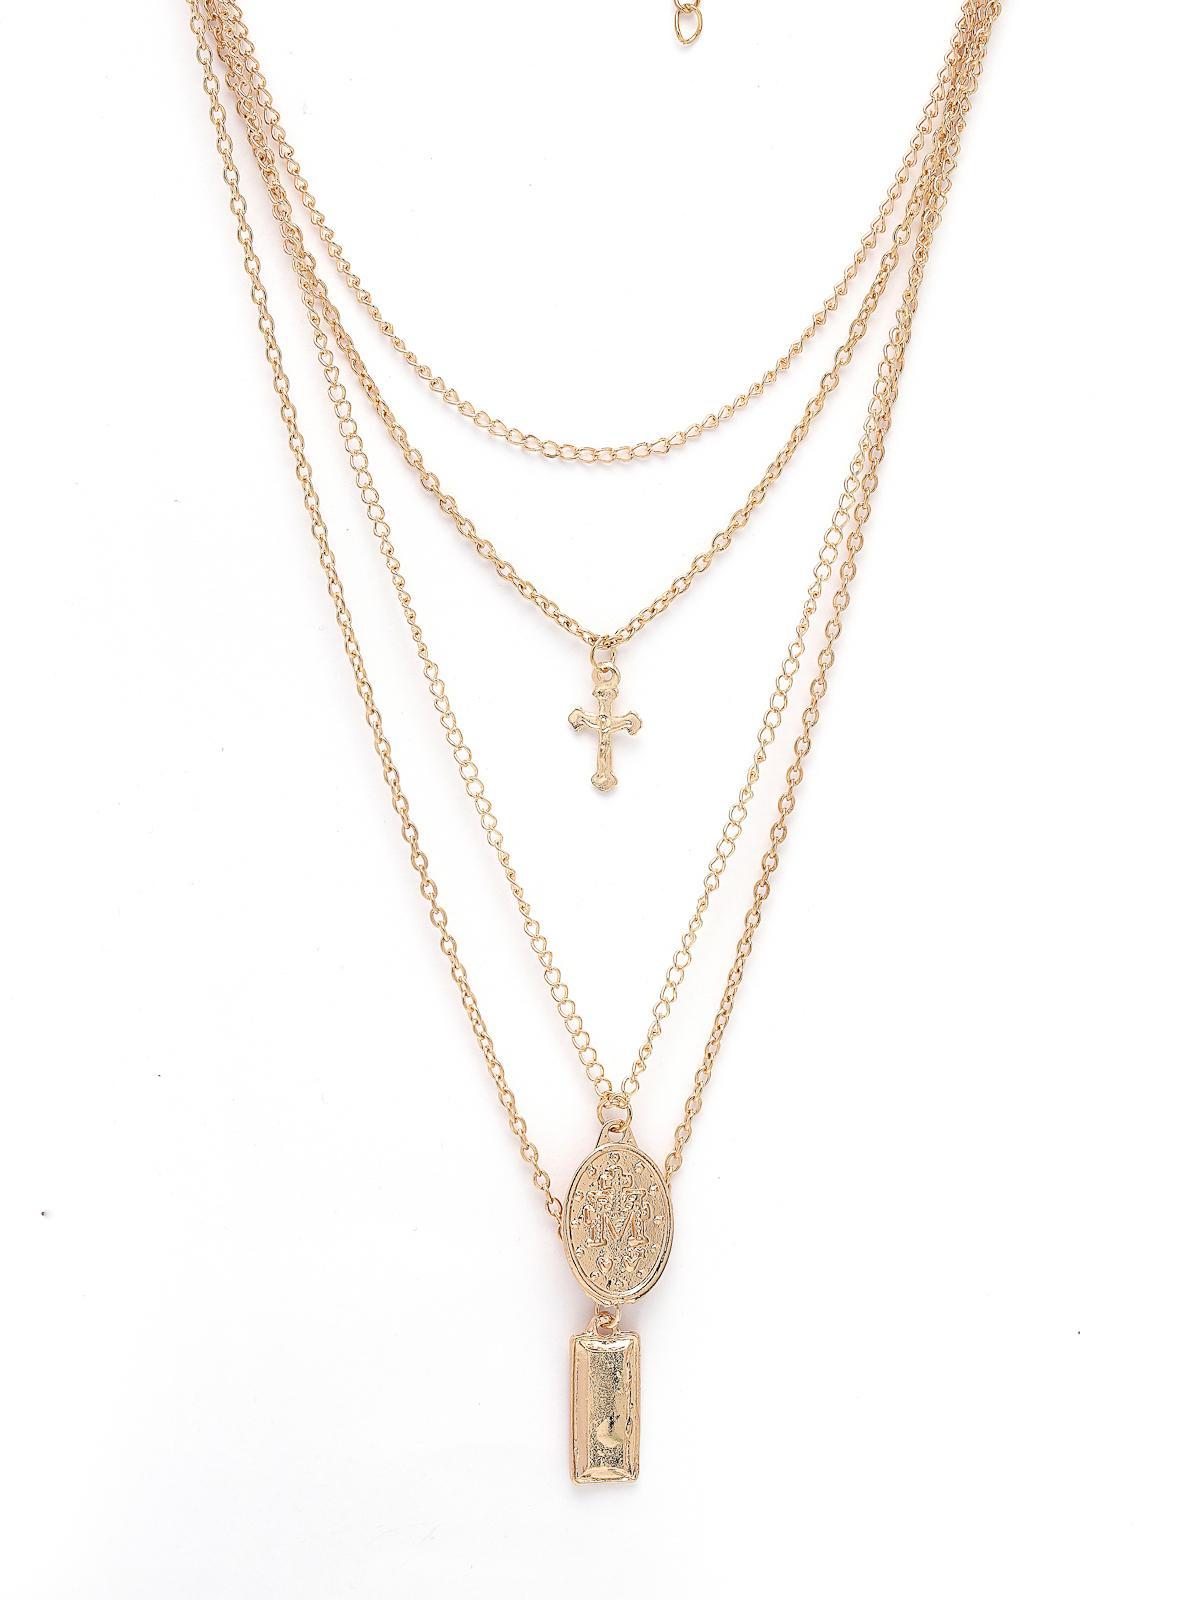
Scintillare by Sukkhi Most Beautiful Fashionable Multilayered Pendant Necklace for Women & Girls |Birthday Gift for Girls And Women Anniversary Gift for Wife| Gifts Collection|N106596
Type: Necklaces & Pendants
Brand: Scintillare by Sukkhi
Price: Rs. 290
 Adorn yourself with the Most Beautiful Fashionable Multilayered Pendant Necklace from Scintillare by Sukkhi. A perfect birthday or anniversary gift for women and girls, this exquisite necklace boasts a fashionable multilayered design that adds a touch of elegance to any attire. Crafted with precision, the necklace showcases timeless beauty and is a delightful addition to Scintillare by Sukkhi's Gifts Collection. Elevate your style and celebrate special occasions with this stunning piece.Disclaimer:There may be slight variation in shade and colour due to photographic effects and monitor settings
Included: 1 Necklace